History of Lithuania

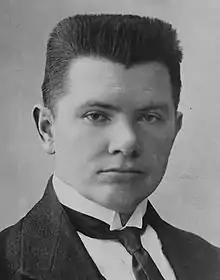
Augustinas Voldemaras, Lithuania's first prime minister

In 1864, the Lithuanian language and the Latin alphabet were banned in junior schools. The prohibition on printing in the Lithuanian language reflected the Russian nationalist policy of "restoration" of the supposedly Russian beginnings of Lithuania. The tsarist authorities implemented a number of Russification policies, including a Lithuanian press ban and the closing of cultural and educational institutions. Those were resisted by Lithuanians, led by Bishop Motiejus Valančius, among others. Lithuanians resisted by arranging printing abroad and smuggling of the books in from neighboring East Prussia.